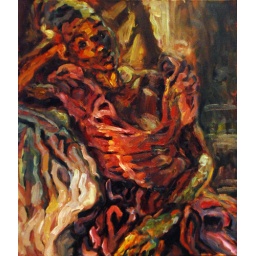
Ty'rica in pink dress